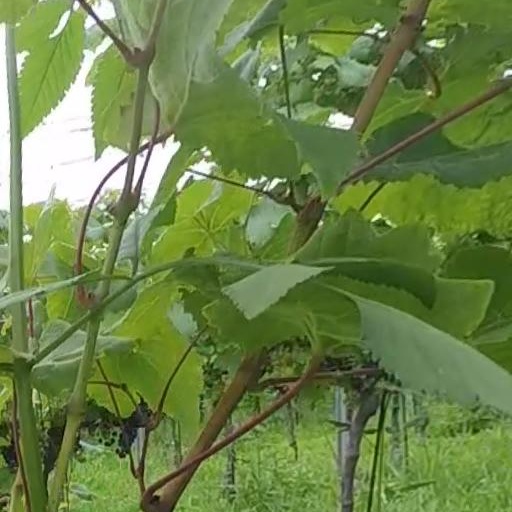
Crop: grape